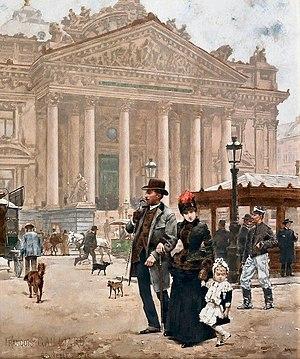
François Gailliard, Devant le Palais de la Bourse, 1885